Howard Buten

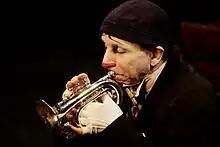
Howard Buten as Buffo, 2008

Howard Buten (July 28, 1950 – January 3, 2025) was an American author living in France. He was also a psychologist, a clown, and a violin player. Buten was the author of five novels, the first of which, entitled "When I Was Five I Killed Myself", was published in 1981 and turned into a film under its French title "Quand j'avais cinq ans je m'ai tué" in 1994.